Katharine Lamb Tait

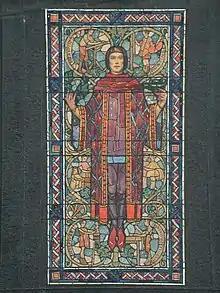
Design drawing for the Froelich Memorial Window in the Newark Museum by Katherine Lamb Tait, J&R Lamb Studios, c. 1927.

In 1921, Tait joined her family's company, J&R Lamb Studios. She designed stained glass windows, mosaics, and other ecclesiastical art, including altar crosses, candlesticks, stone lettering, and woodwork for choir stalls and pulpits. Her work was influenced by trips to France, England, and Italy, and the medieval stained glass she saw in cathedrals there.